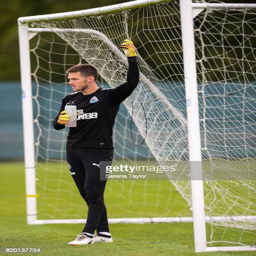
football player stands in goal with a drink during the session